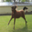
Label: horse